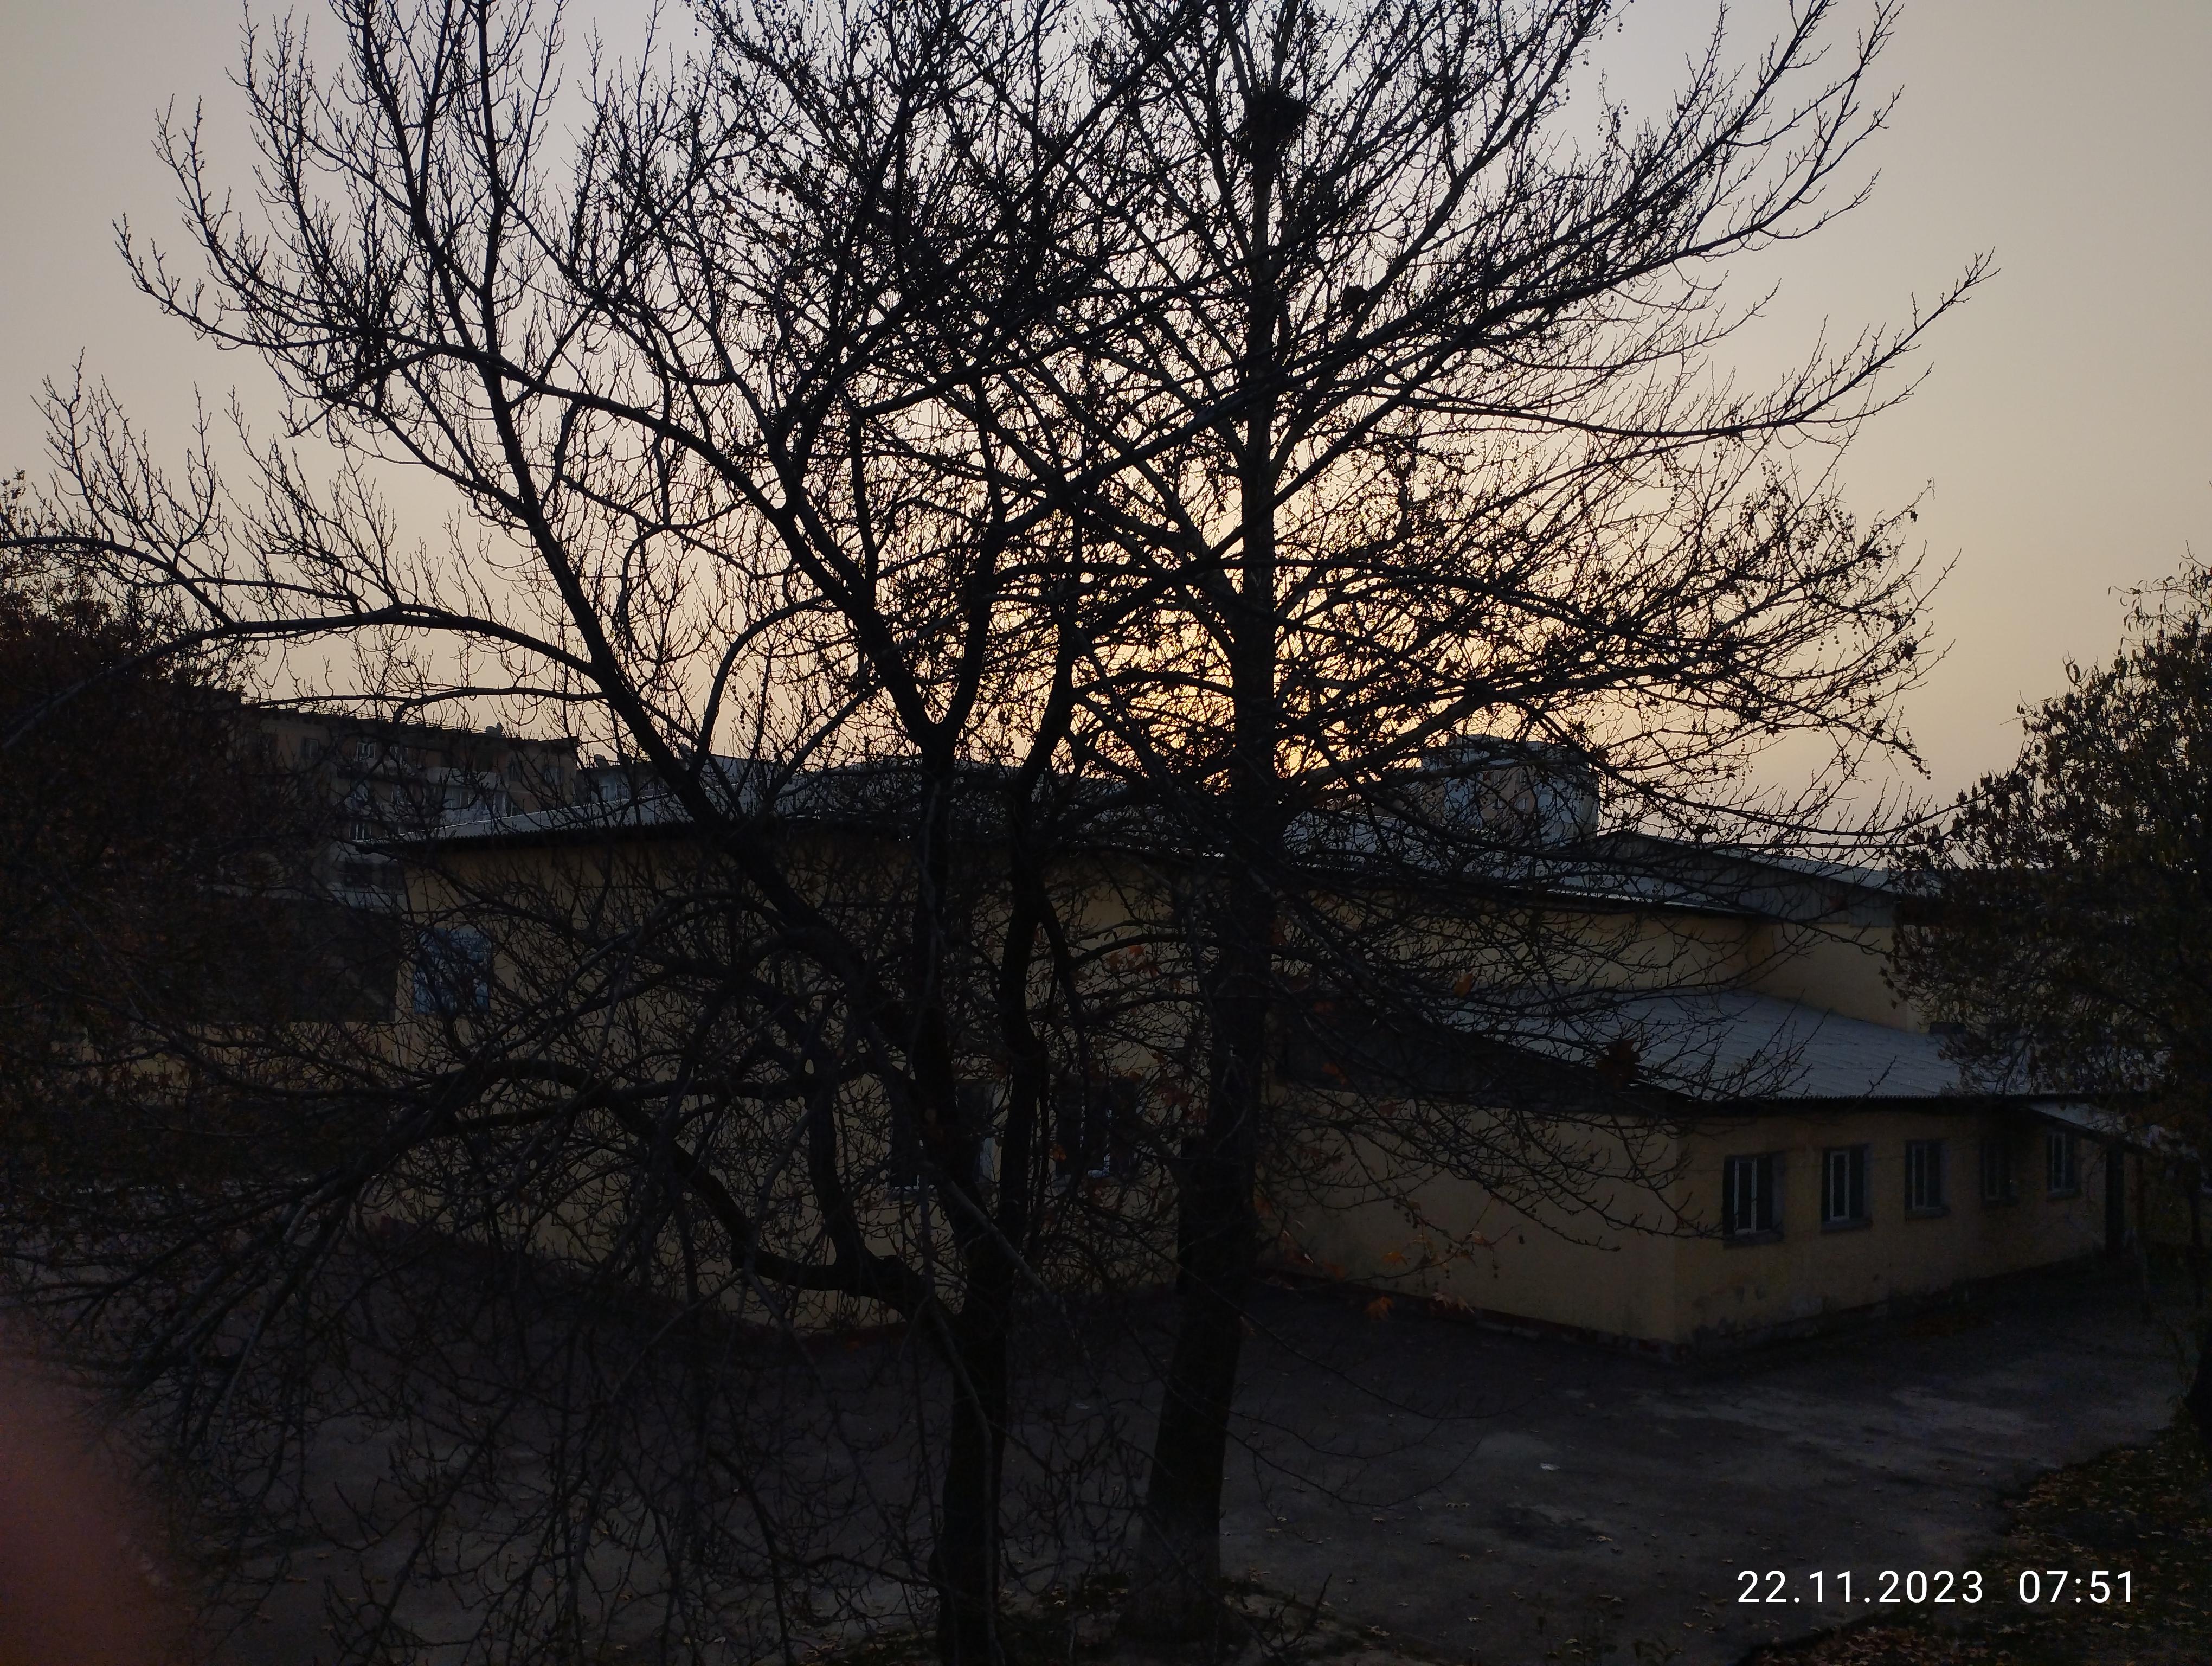
tree, evening, school, dark sky, atmosphere, sky, twig, wood, branch, natural landscape, building, sunlight, dusk, trunk, plant, cloud, Tints and shades, grass, landscape, freezing, sunrise, horizon, sun, sunset, winter, astronomical object, backlighting, darkness, reflection, afterglow, dawn, cottage, shadow, forest, city, mist, night, hill, silhouette, wildlife, monochrome photography